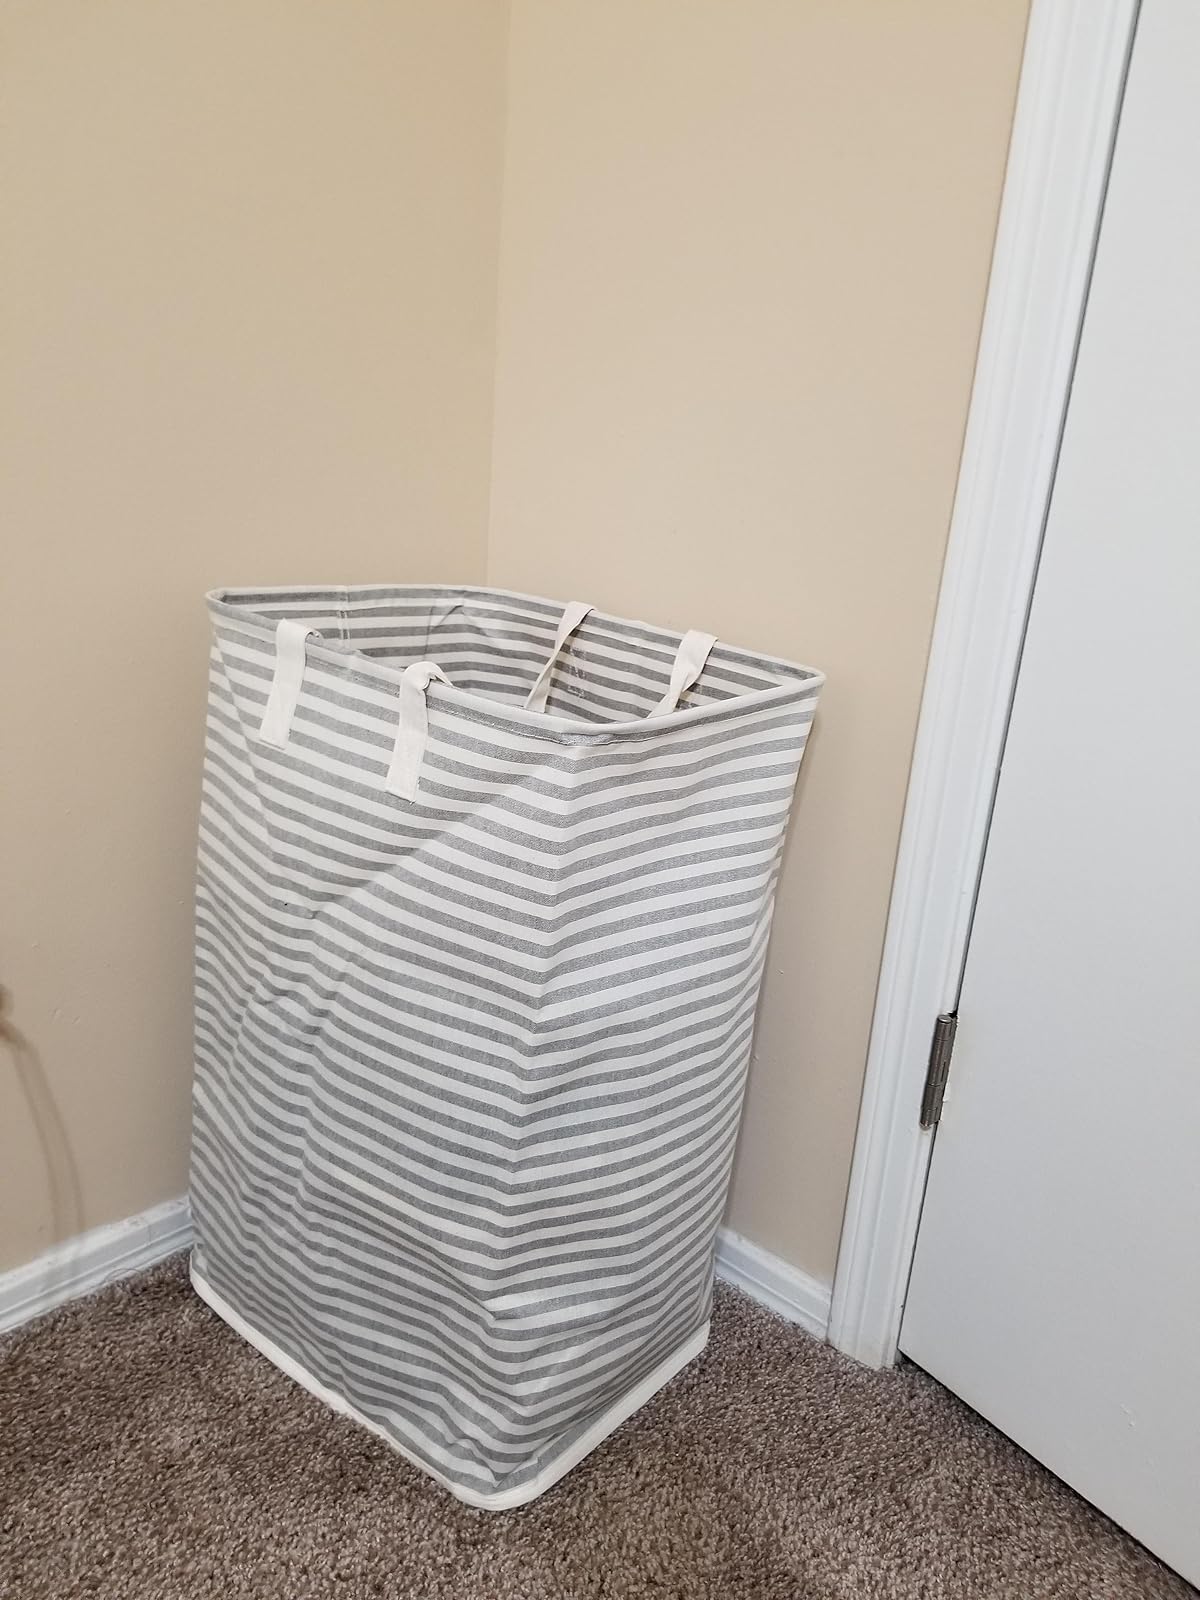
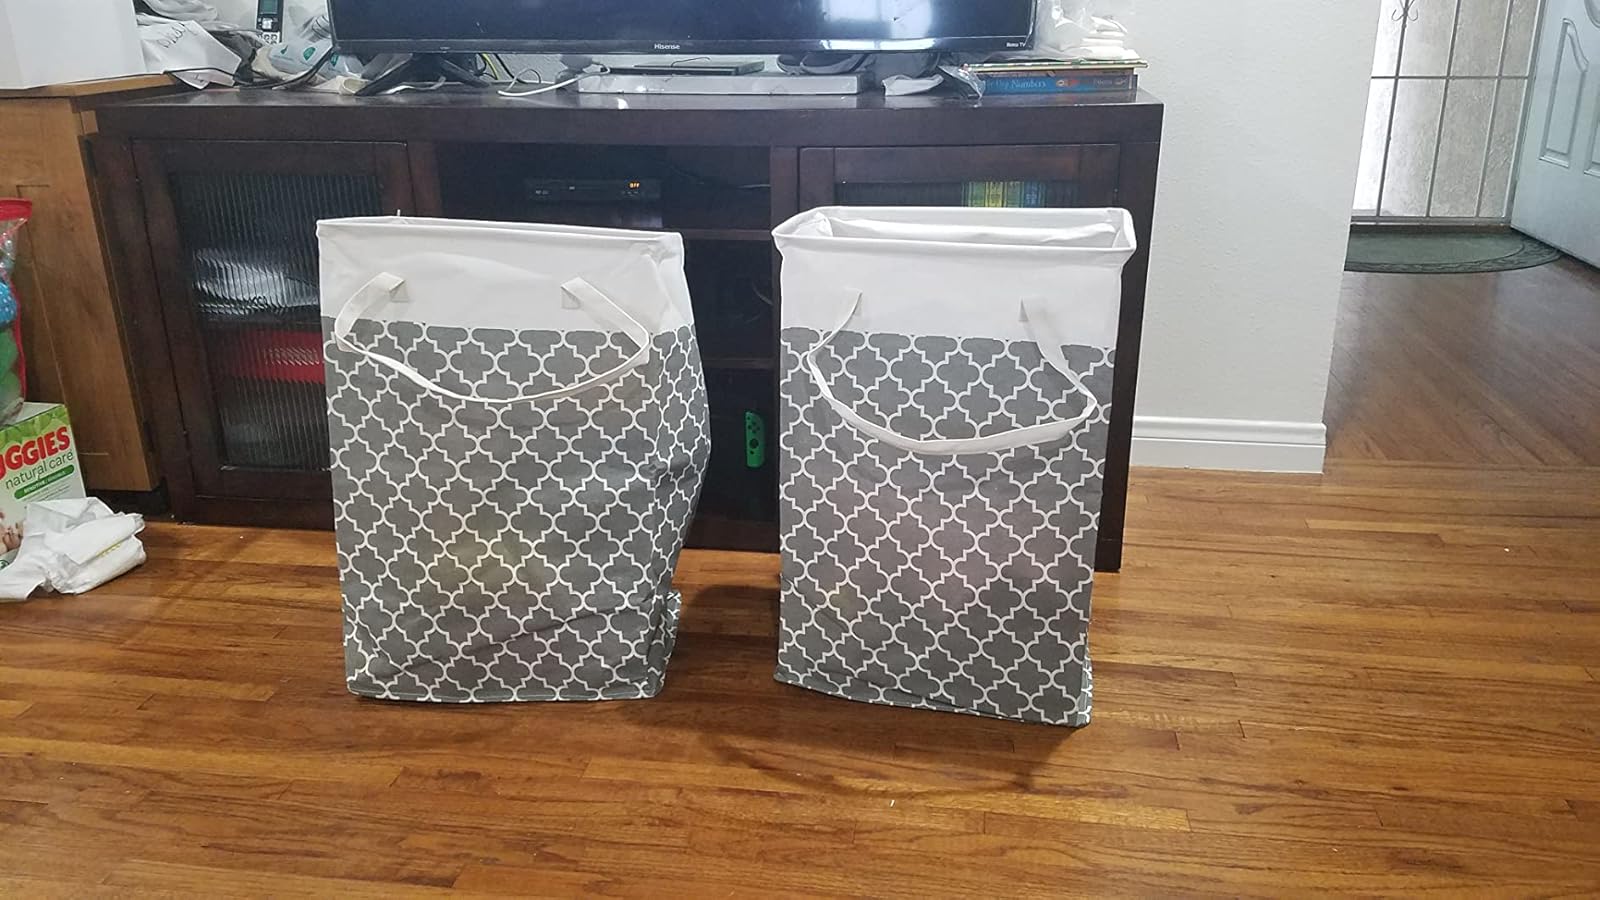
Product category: items_hamper
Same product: no